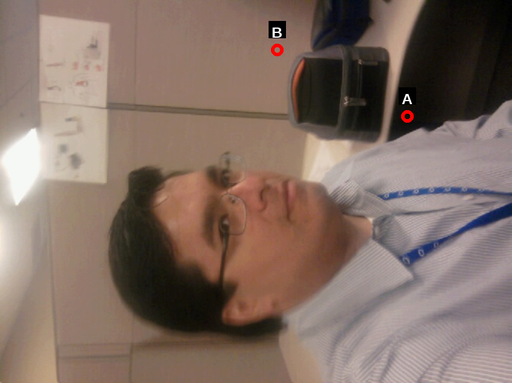
Question: Two points are circled on the image, labeled by A and B beside each circle. Which point is closer to the camera?
Select from the following choices.
(A) A is closer
(B) B is closer
Answer: A